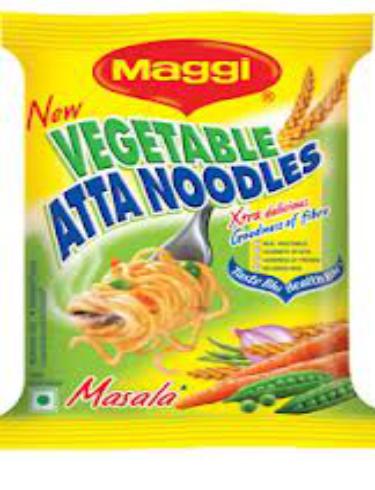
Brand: Maggi Masala noodles
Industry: Food